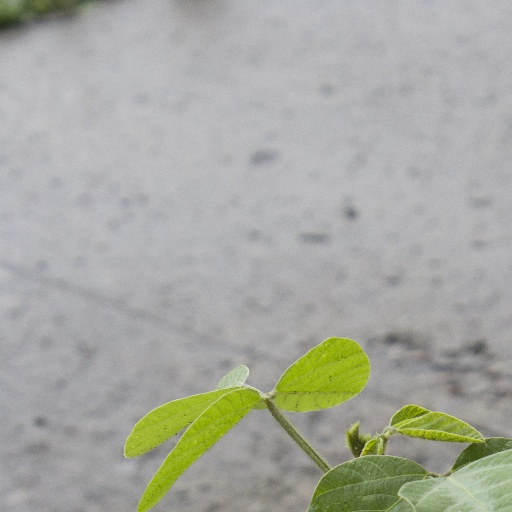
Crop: soybean